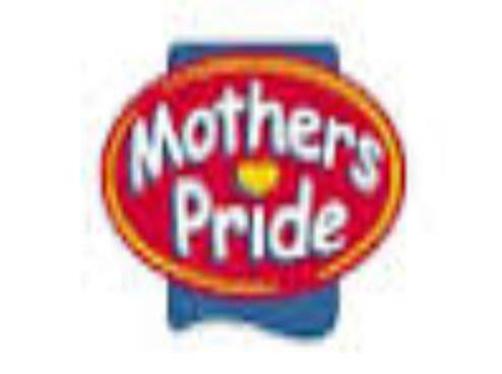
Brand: mother's pride
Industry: Food